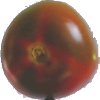
Label: Tomato Maroon 1